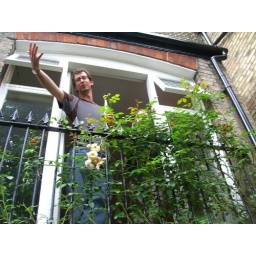
I'm sure the person in the balcony is supposed to be serenaded, not serenading.